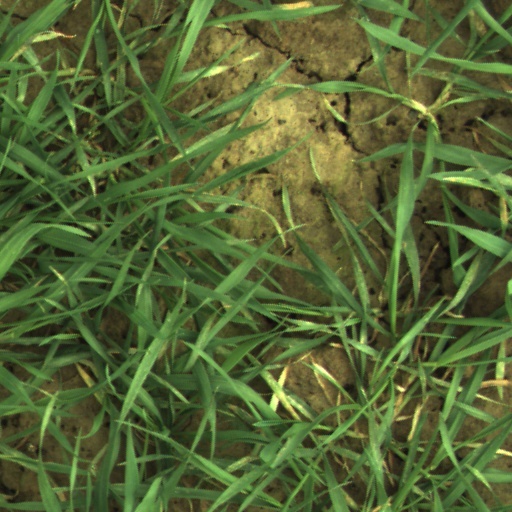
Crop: wheat